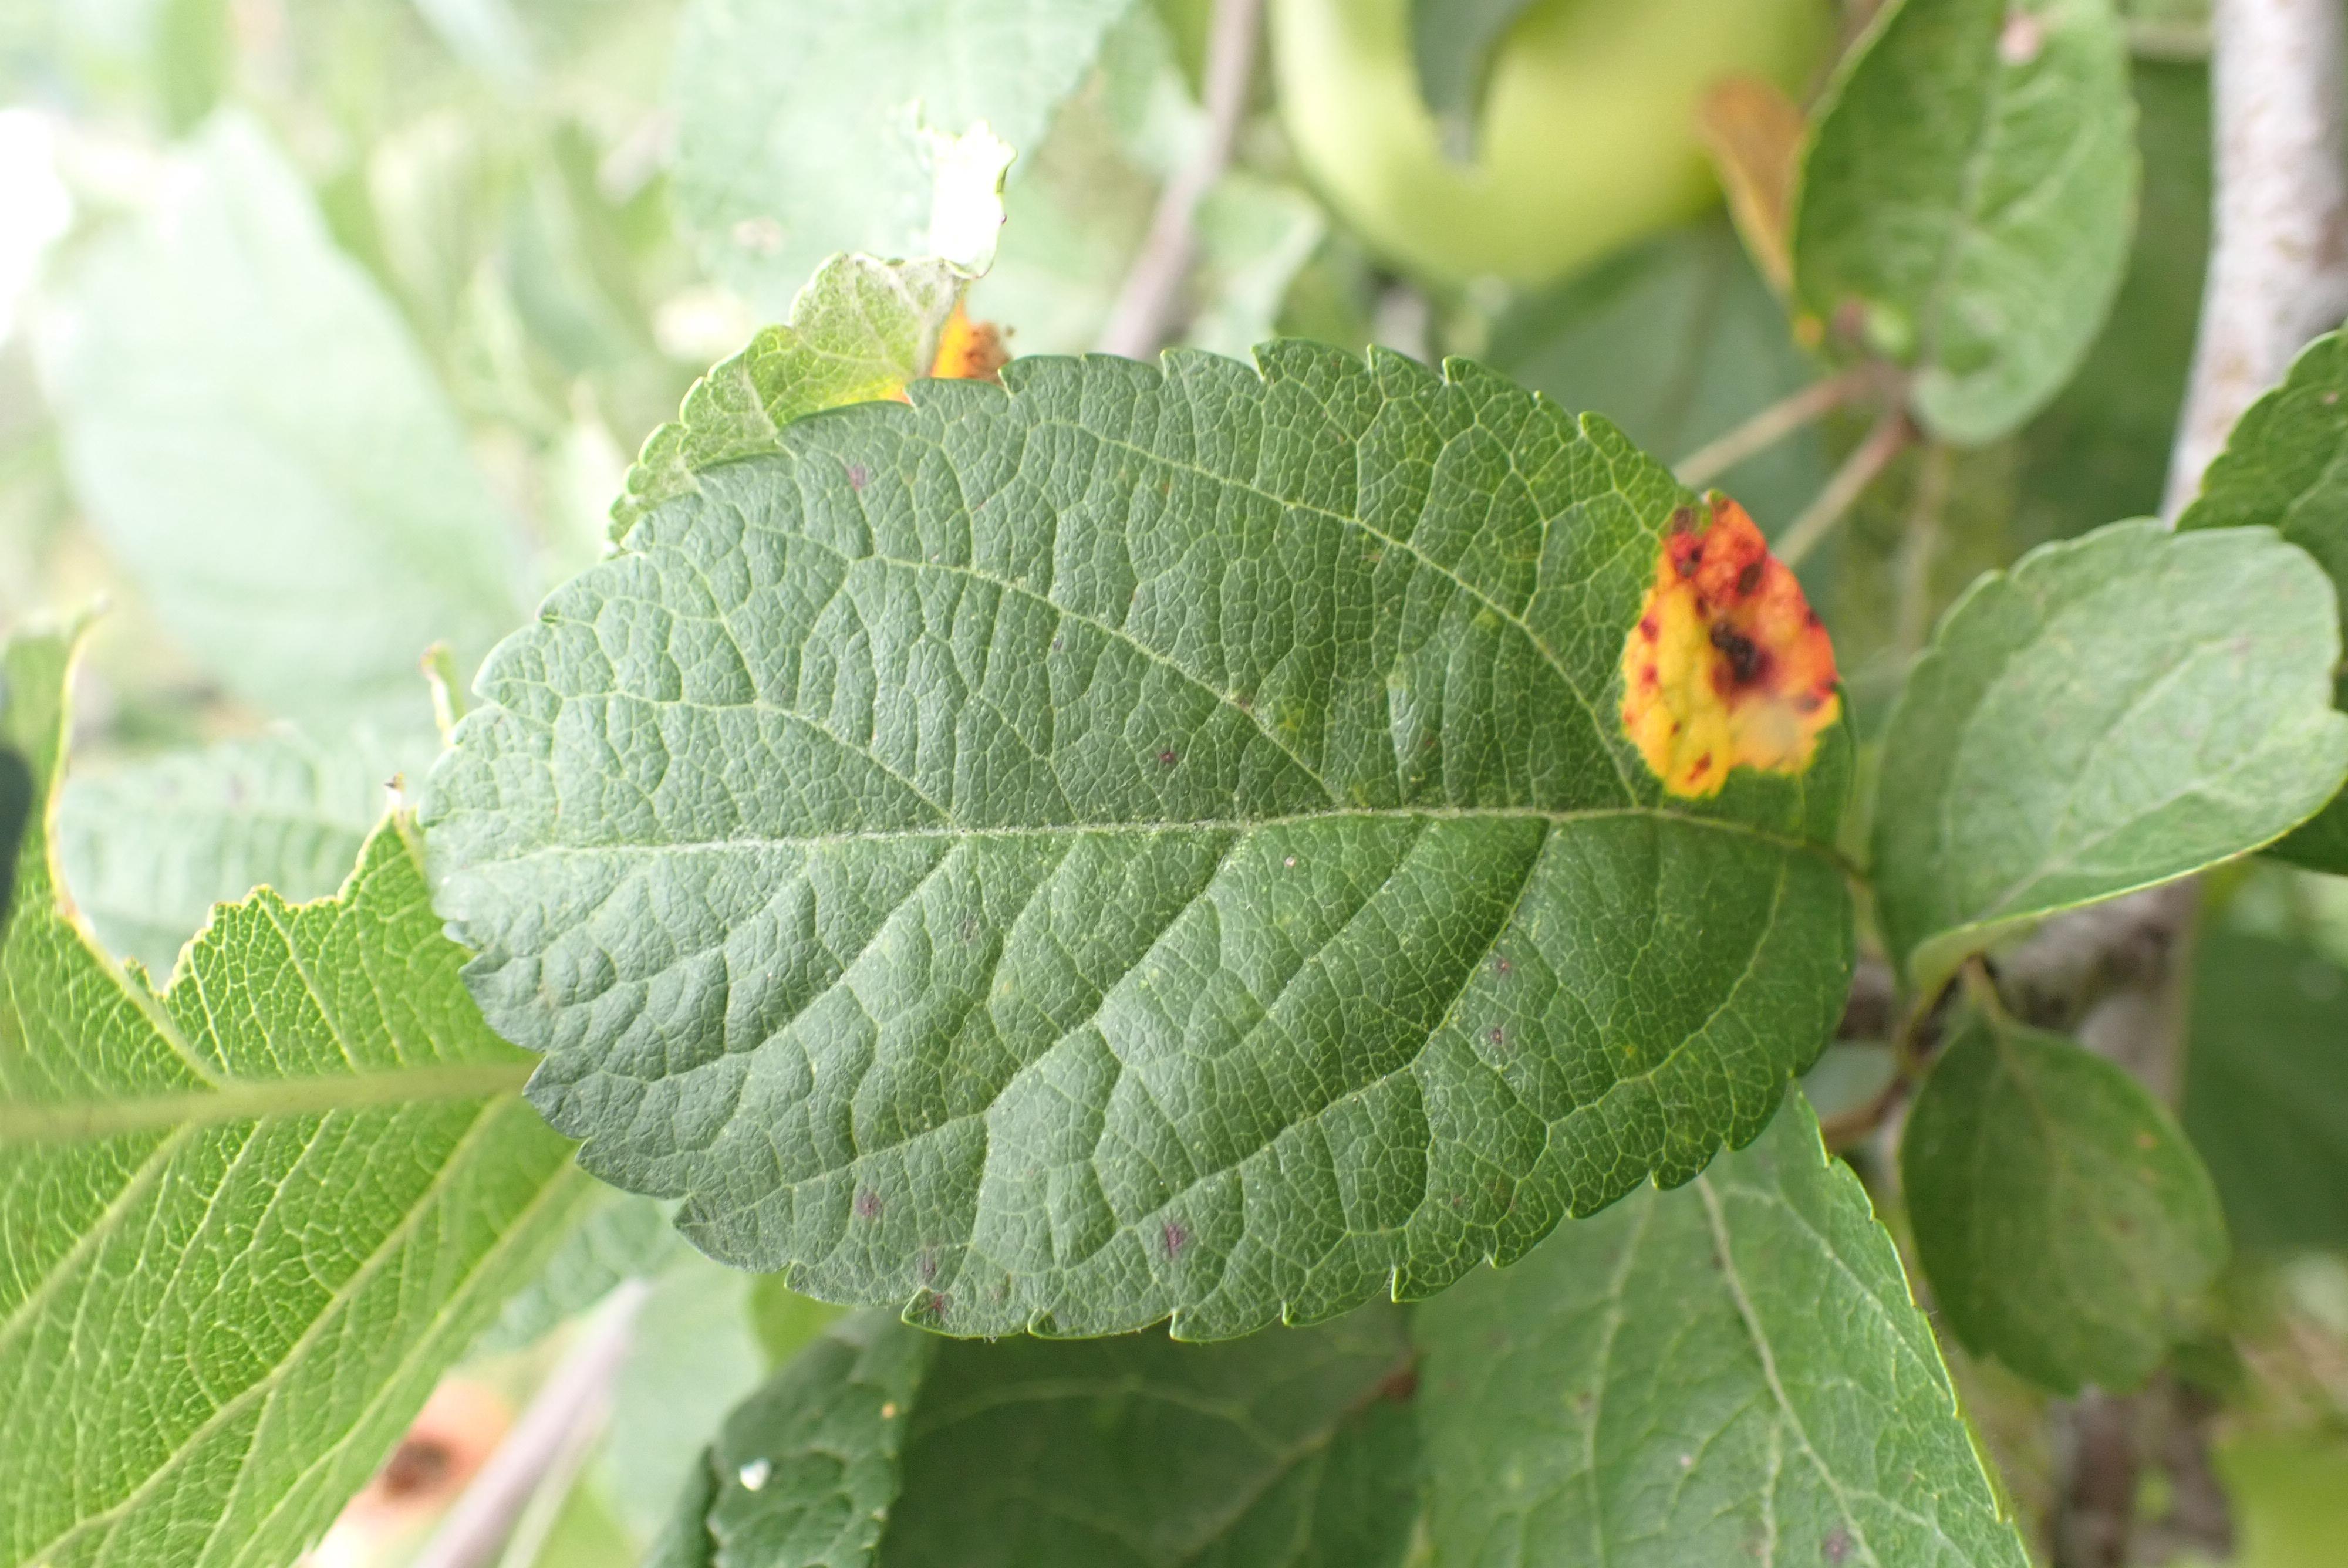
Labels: rust